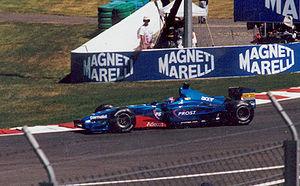
Acer Inc. ou Acer Incorporated est un constructeur informatique taïwanais spécialisé dans la recherche et le développement, la conception, la production et la vente de produits informatiques fondé par Stan Shih.
Résultats du Grand Prix automobile de France de Formule 1 2001 qui a eu lieu sur le circuit de Magny-Cours le 1ᵉʳ juillet.
Le sport dans les Yvelines se pratique dans de nombreuses disciplines sportives, animées par des clubs et associations sportives, et donne lieu à diverses compétitions. Le département des Yvelines offre des infrastructures sportives diversifiées et compte un certain nombre de sportifs de haut niveau.
Prost Grand Prix est une ancienne écurie de Formule 1 française et un ancien constructeur, fondés et dirigés par Alain Prost de 1997 jusqu'à la faillite de l'entreprise en fin d'année 2001. Prost Grand Prix a disputé 83 Grands Prix de Formule 1 et inscrit 35 points au championnat du monde des constructeurs. Les Prost ont également décroché trois podiums et parcouru trente-sept tours en tête de Grands Prix.
Alain Prost, né le 24 février 1955 à Lorette dans le département de la Loire, est un pilote automobile français. Quadruple champion du monde des pilotes de Formule 1 en 1985, 1986, 1989 et 1993, victorieux de 51 Grands Prix de Formule 1 pour 199 départs entre 1980 et 1993, celui que l'on surnomme « Le Professeur » est considéré comme l'un des plus grands pilotes de l'histoire de son sport. Michael Schumacher a été le premier à dépasser le total record de 51 victoires que Prost détenait depuis 1993, à l'occasion du Grand Prix de Belgique en 2001. En 1999, Prost a reçu les World Sports Awards du siècle dans la catégorie sport automobile. Sa rivalité au sommet avec Ayrton Senna fait partie des grandes heures de la Formule 1 au tournant des années 1980 et 1990. Il demeure le seul pilote de l'histoire à devenir champion du monde par deux fois en battant son équipier champion du monde en titre. Il est également le seul champion du monde français de Formule 1, et son palmarès le voit figurer sur un plan statistique parmi les cinq meilleurs pilotes de l'histoire.